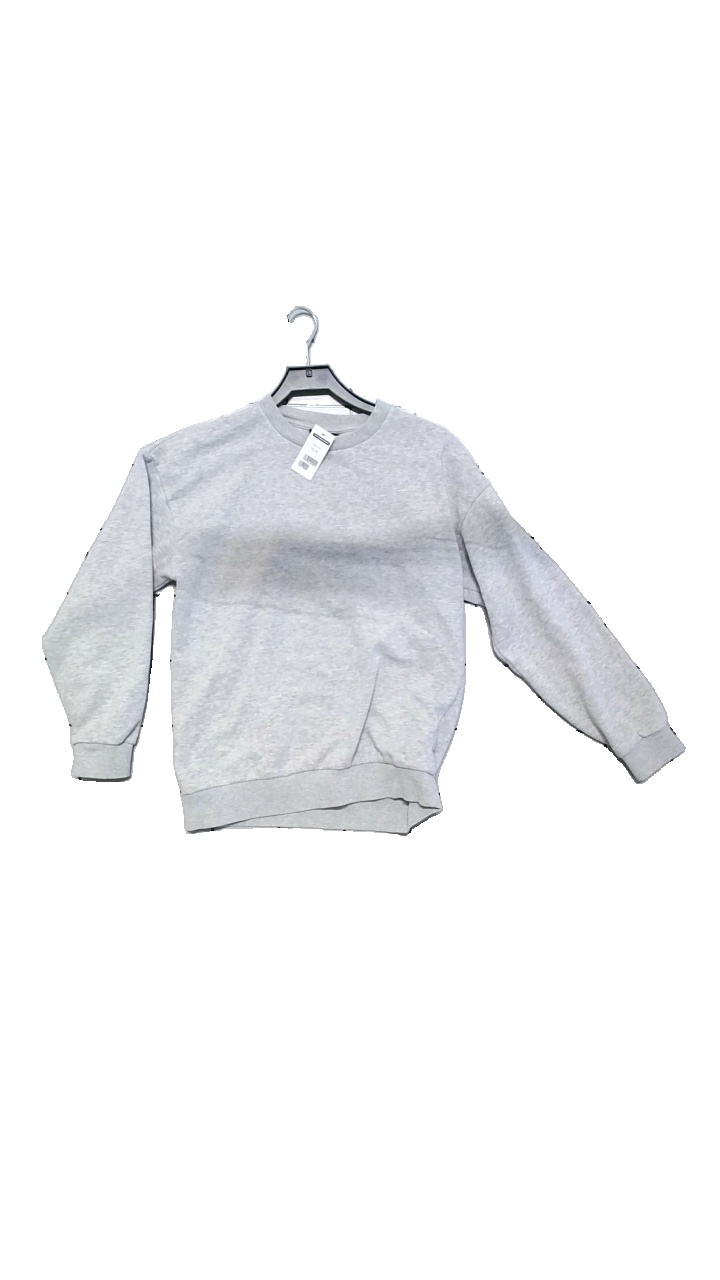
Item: Sweater (Ladies)
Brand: Smog
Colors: Grey
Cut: Oversize, Regular
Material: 70% cotton, 28% polyester, 2% viscose
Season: All
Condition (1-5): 4
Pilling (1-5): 3
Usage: Reuse
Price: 50-100